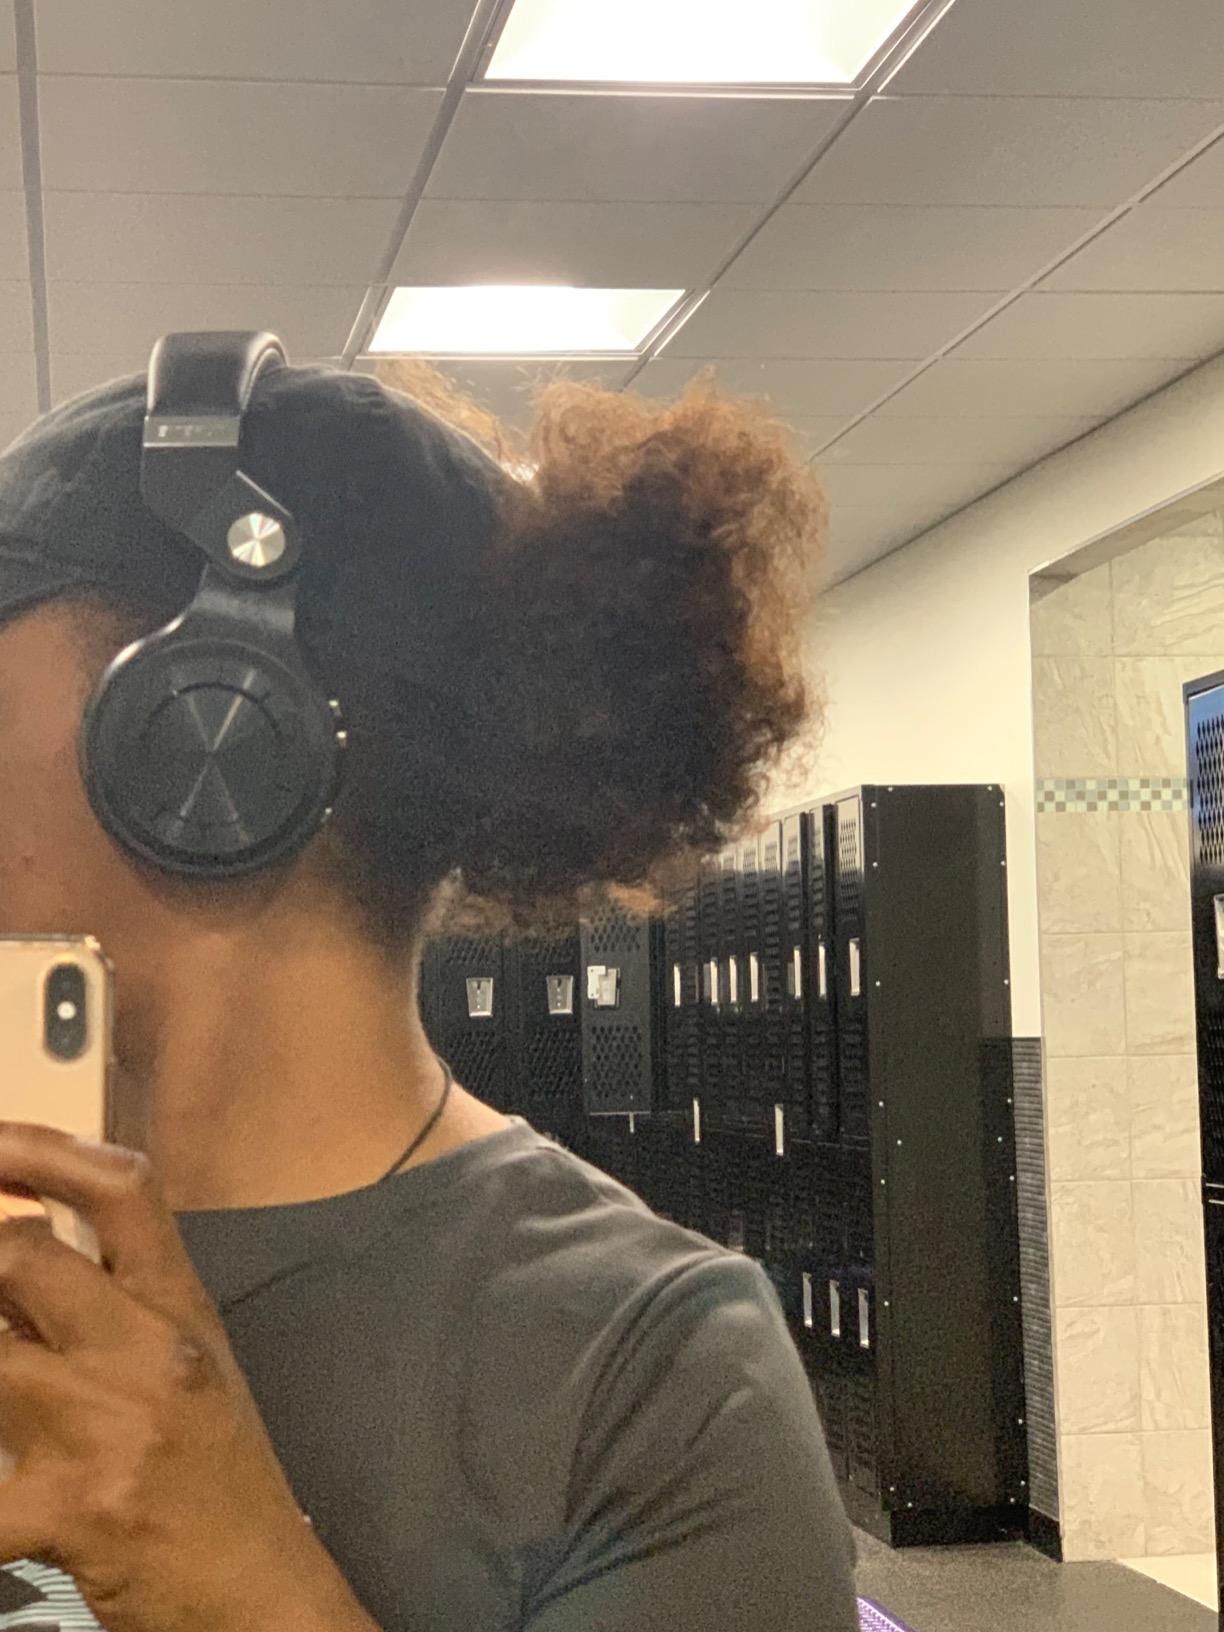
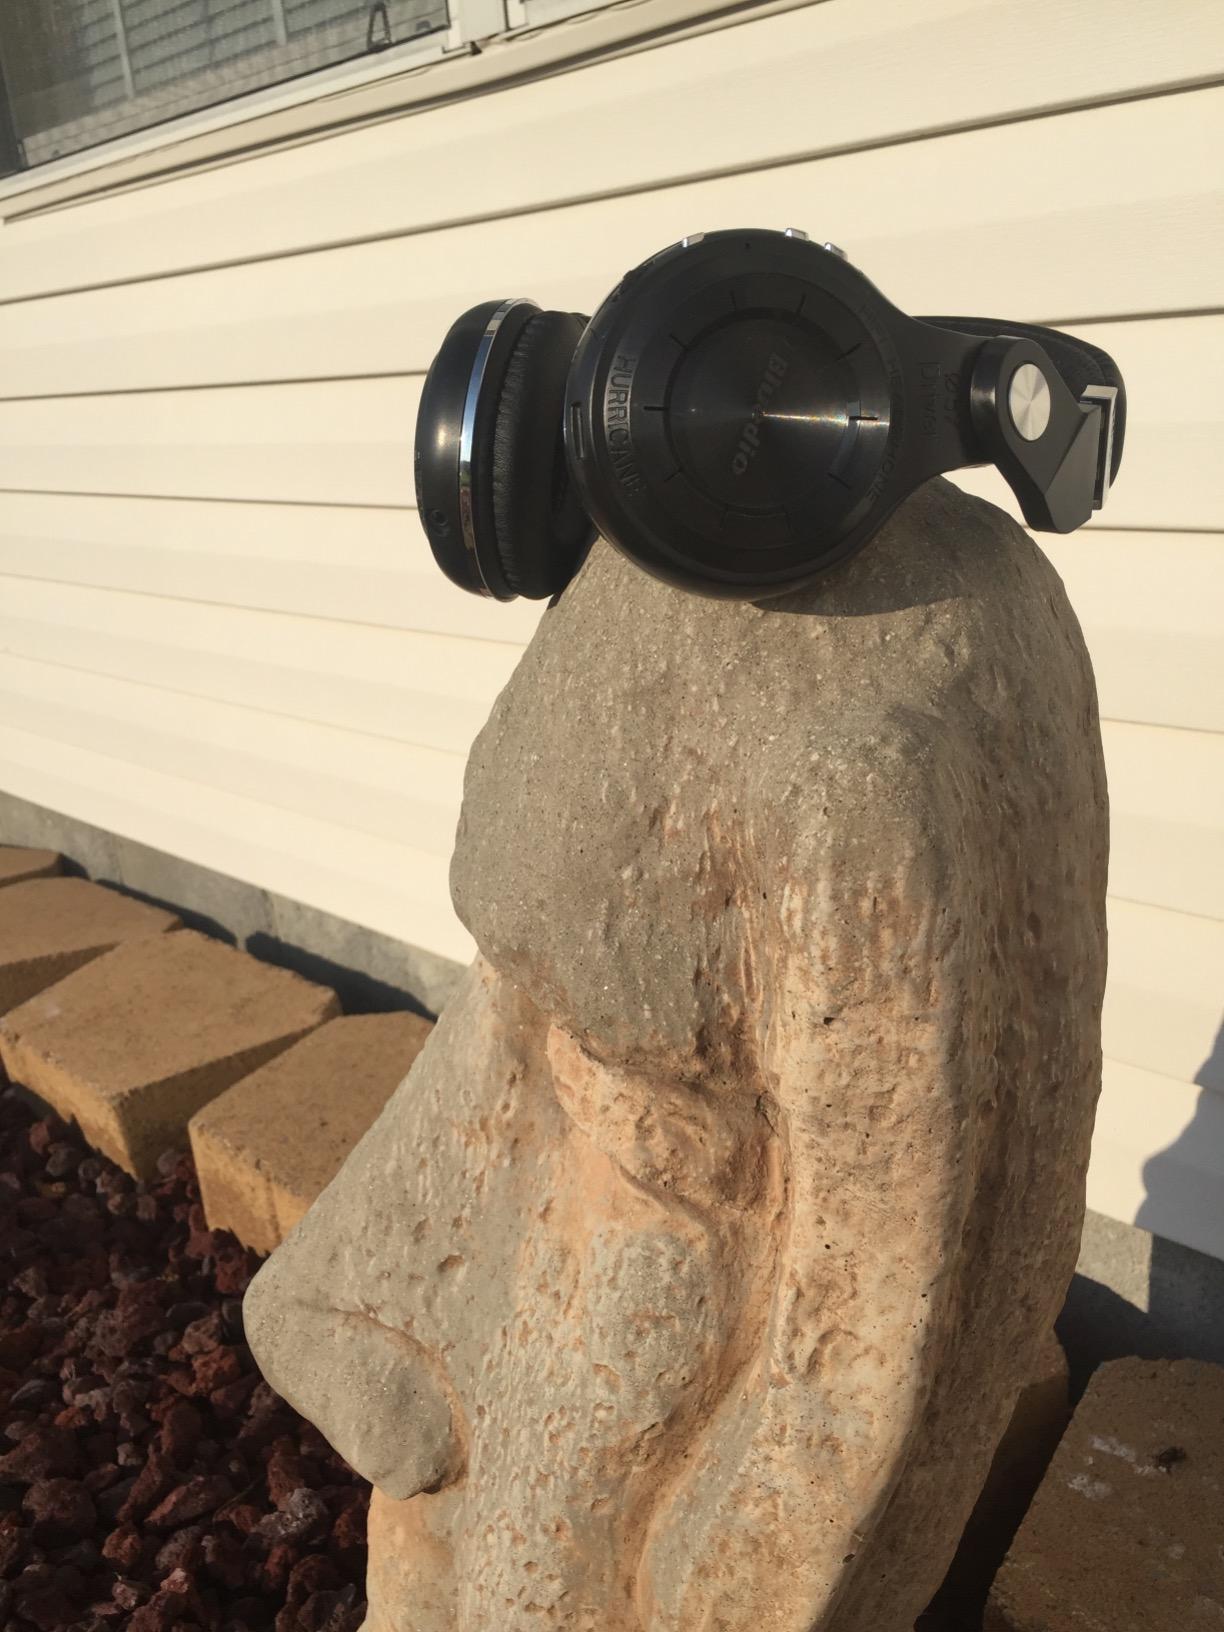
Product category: headphones
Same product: yes